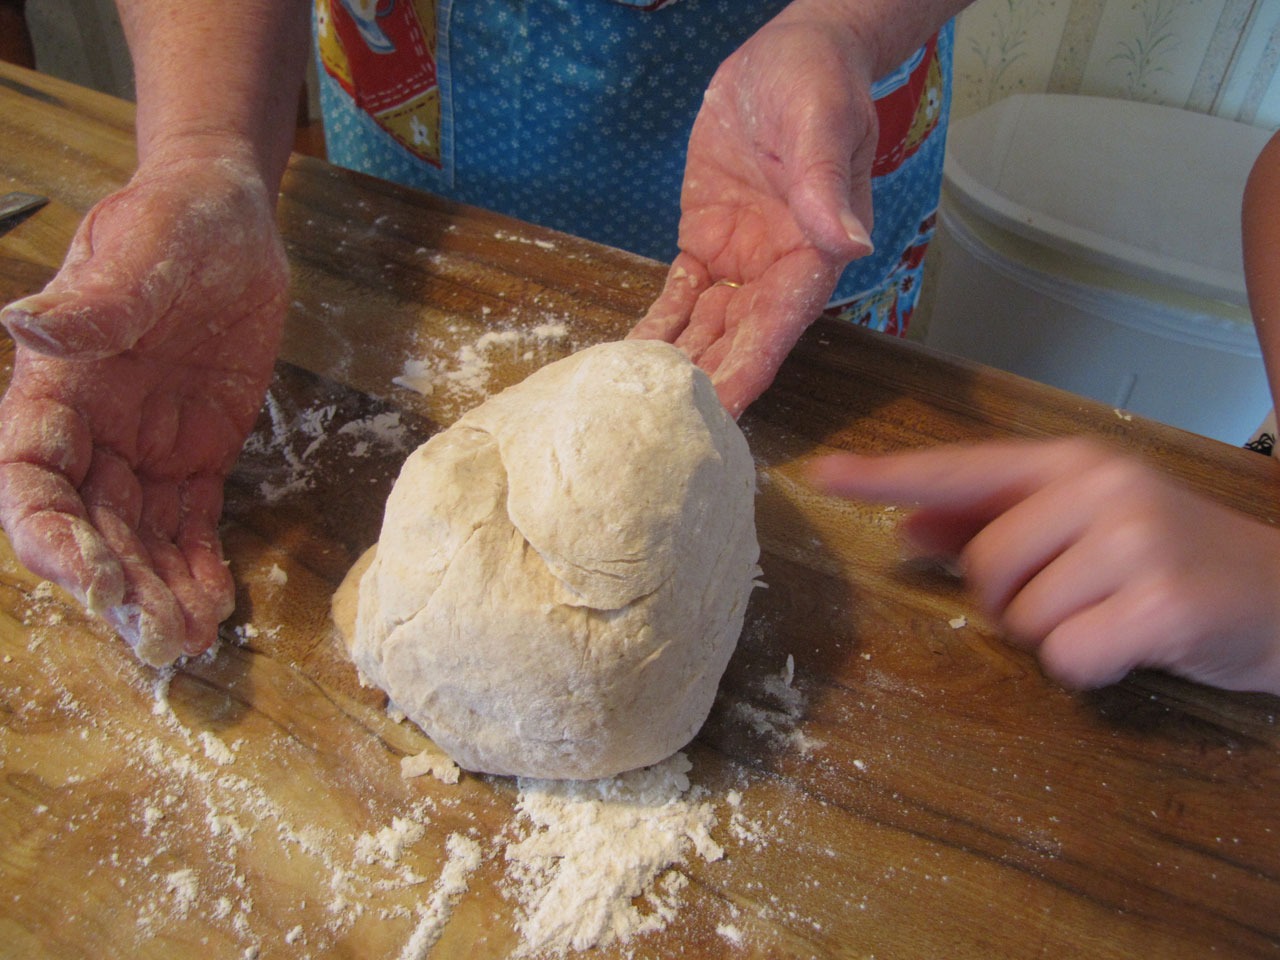
cooking, chef, teaching, granny, grandchild, boy, youngster